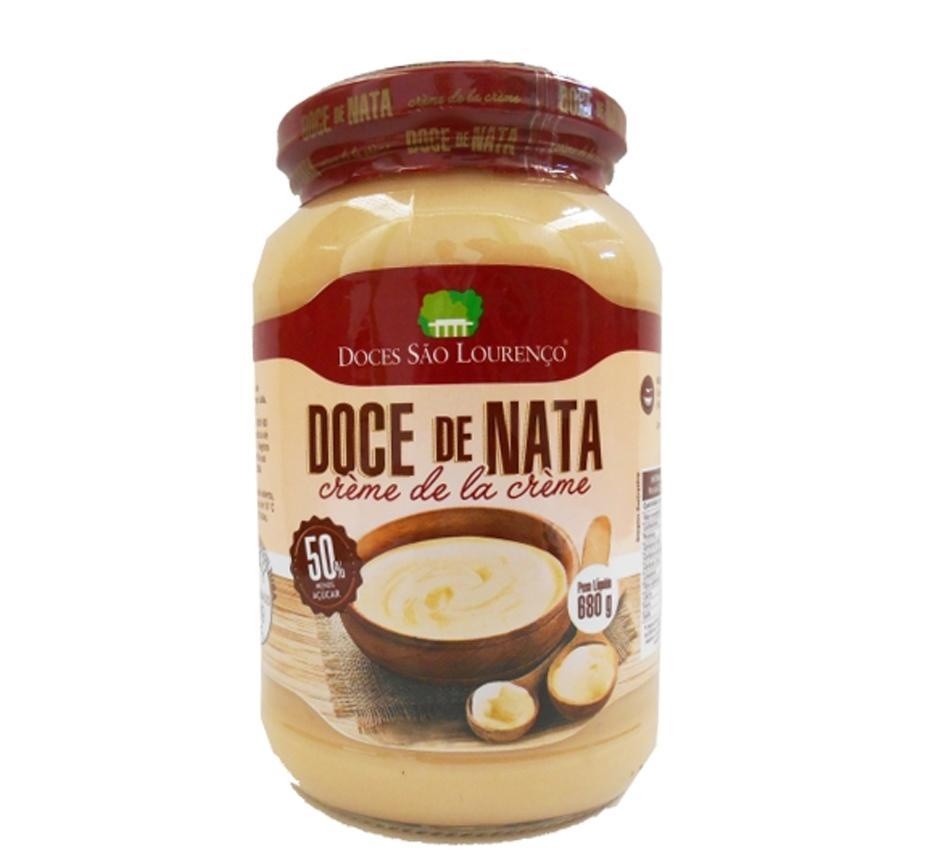
Doce de Nata Sao Lourenco 680g
Ingredientes Leite Integral; Açúcar; Nata de Leite; Conservador: Sorbato de Potássio. Não contém glúten.Alérgicos: Contém leite.Pode conter traços de nozes,amendoim e avelã.Contém Lactose.
Brand: RememBR
Category: Food, Beverages & Tobacco > Food Items > Dips & Spreads > Cream Cheese